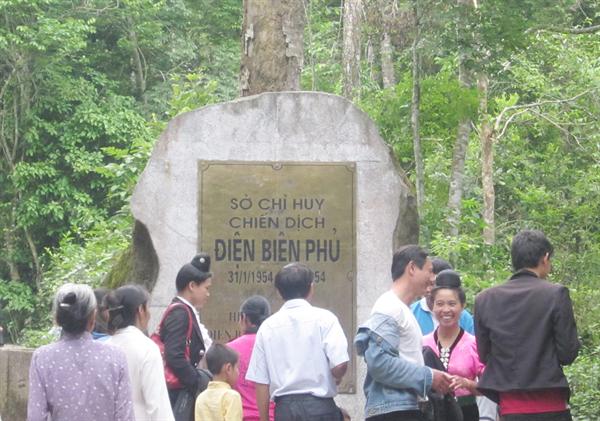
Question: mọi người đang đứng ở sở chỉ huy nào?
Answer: mọi người đang ở sở chỉ huy điện biên phủ